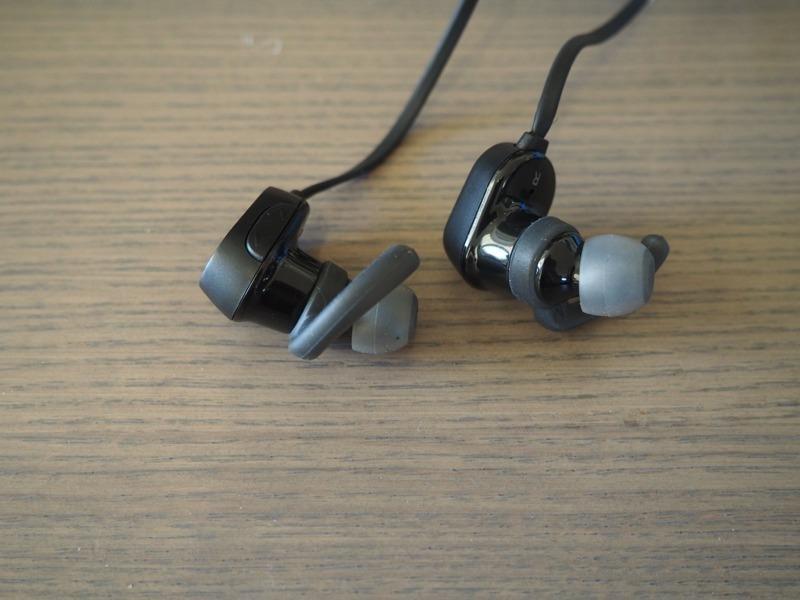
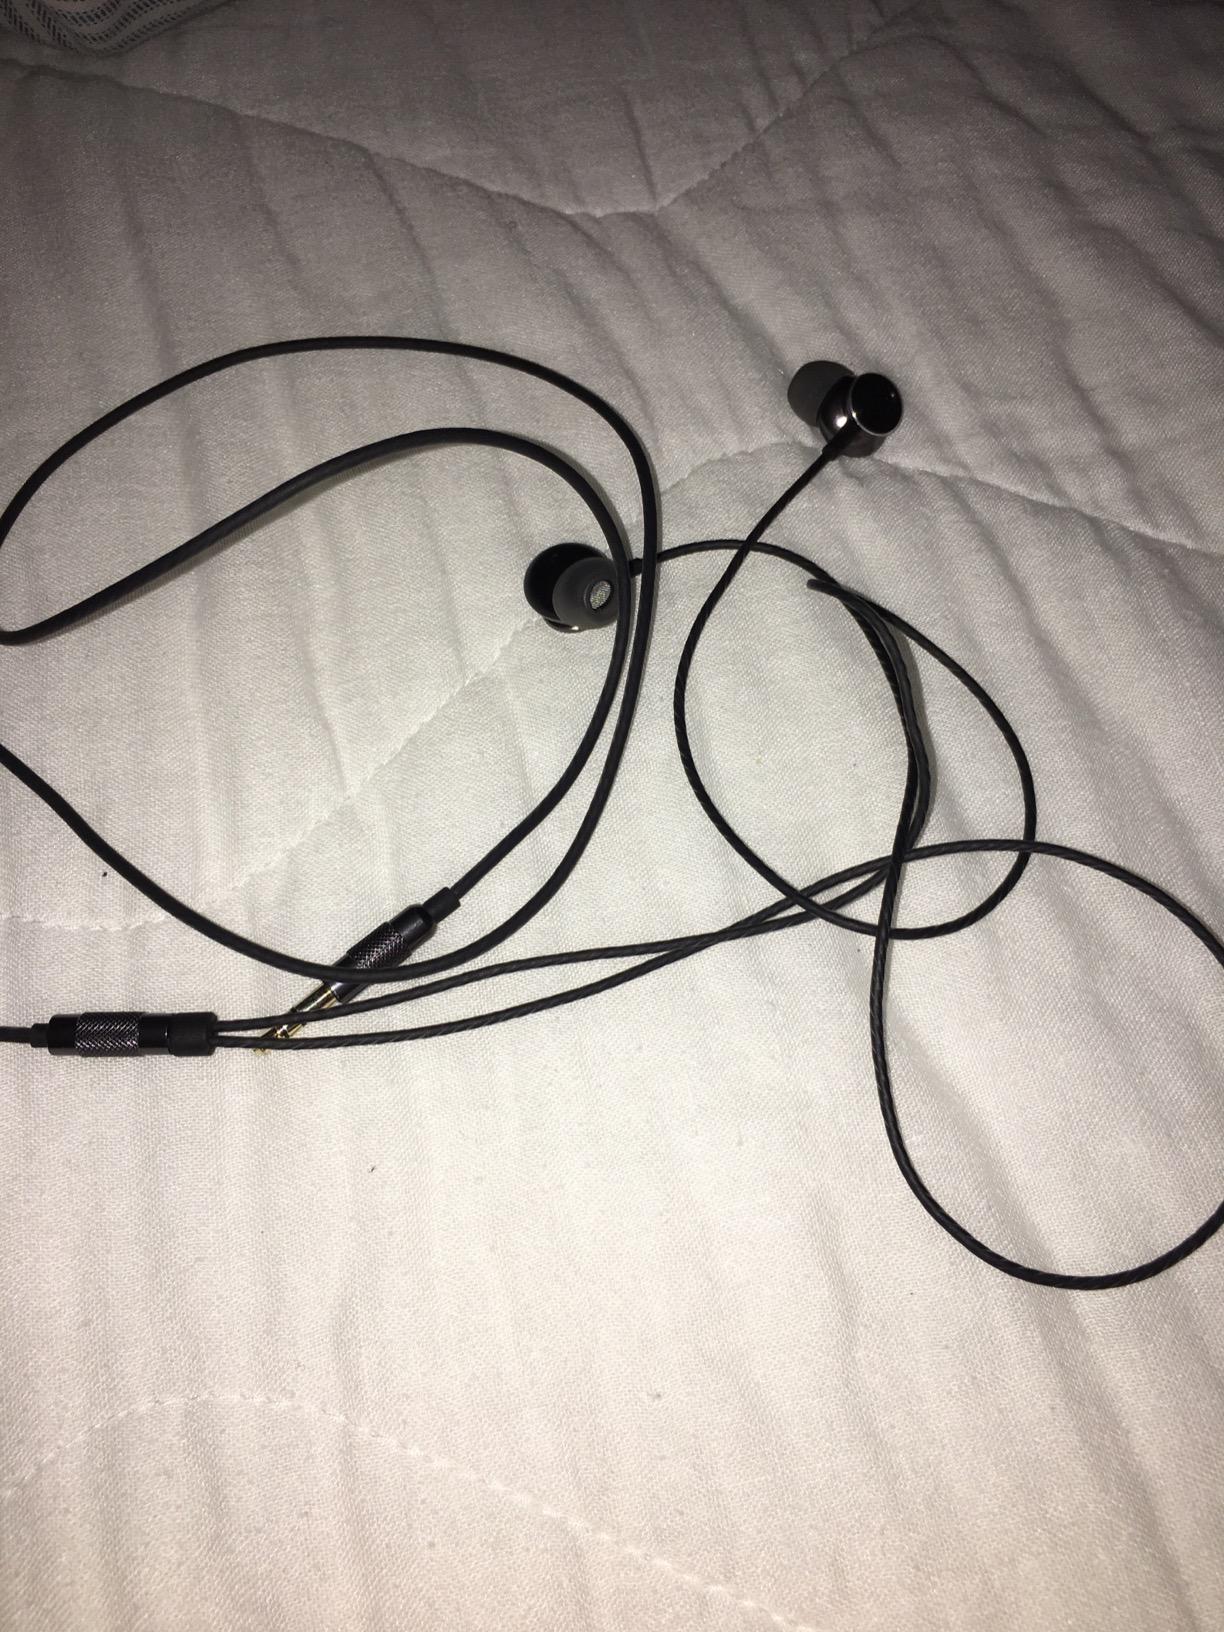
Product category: headphones
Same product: no